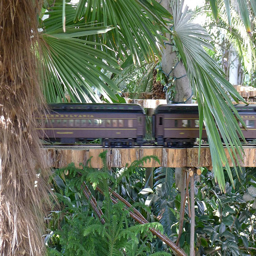
A train is moving along a track surrounded by palm trees.
A train traveling over a bamboo bridge through a jungle.
A train speeding by lots of trees and bushes.
A high-speed train zooms through a tropical tree scene.
A train going through a forest on a wooden platform.